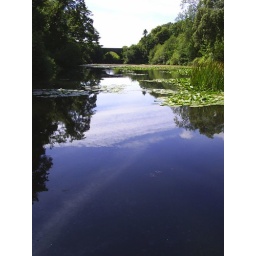
Somewhere near the river Exe you'll find this bridge